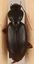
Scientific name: Synuchus impunctatus
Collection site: Bartlett Experimental Forest NEON (BART), plot BART_081